Chipping Norton railway station

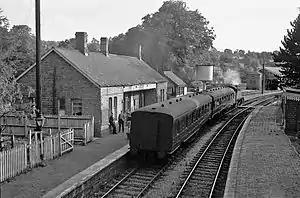
The station in June 1962

Chipping Norton railway station served the town of Chipping Norton, Oxfordshire, England. The station had two platforms and a signal box. It was closed in 1964 and site now forms part of an industrial estate.